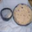
Label: bowl